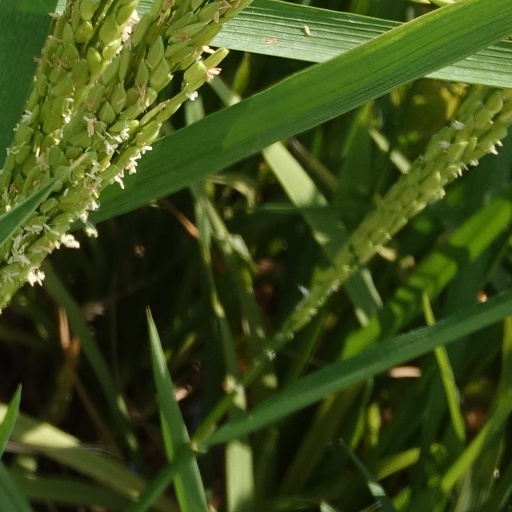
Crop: rice